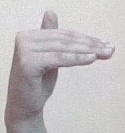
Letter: khaa